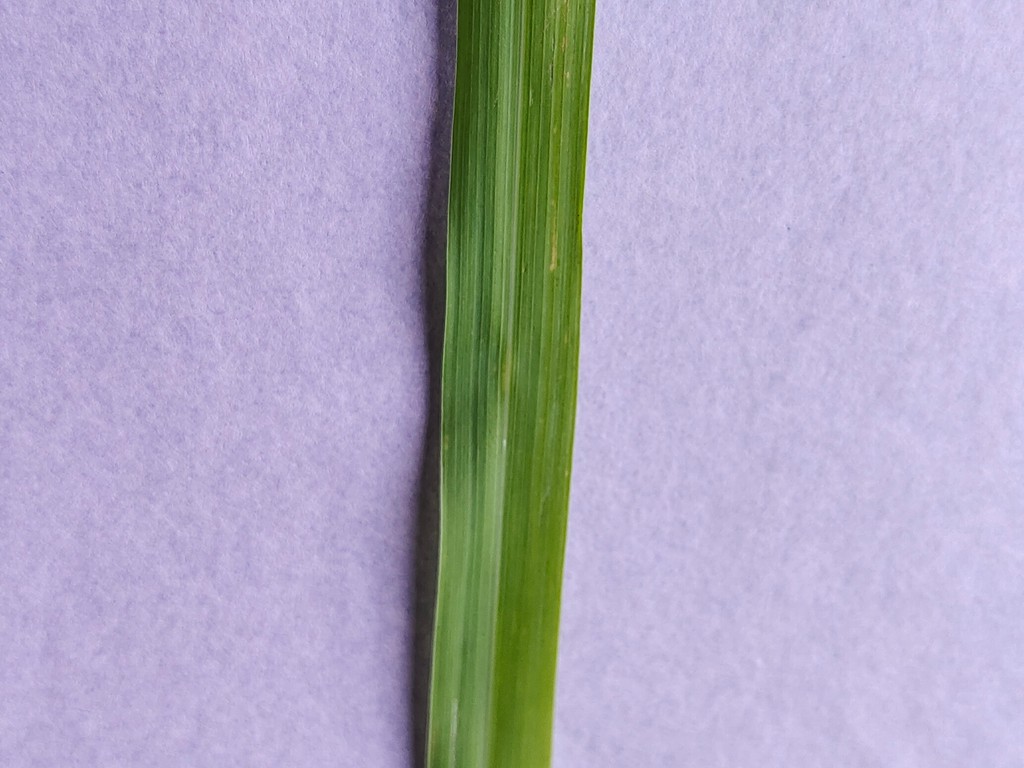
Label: Healthy